Dylan Dog: Dead of Night

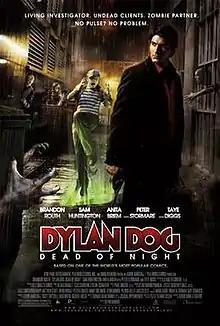
Theatrical release poster

Dylan Dog: Dead of Night is a 2011 American action horror-comedy film based on Tiziano Sclavi's Italian comic book "Dylan Dog". The film was directed by Kevin Munroe, and written by Thomas Dean Donnelly and Joshua Oppenheimer. Brandon Routh stars as the eponymous antagonistic and self-aware detective who investigates cases involving the vampires, zombies, and werewolves of New Orleans. Sam Huntington, Anita Briem, Peter Stormare, and Taye Diggs are among the supporting cast.